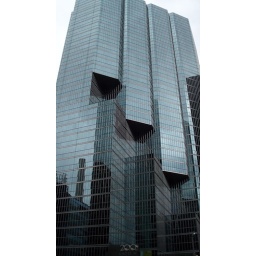
Cool glass building on King Street in Toronto.